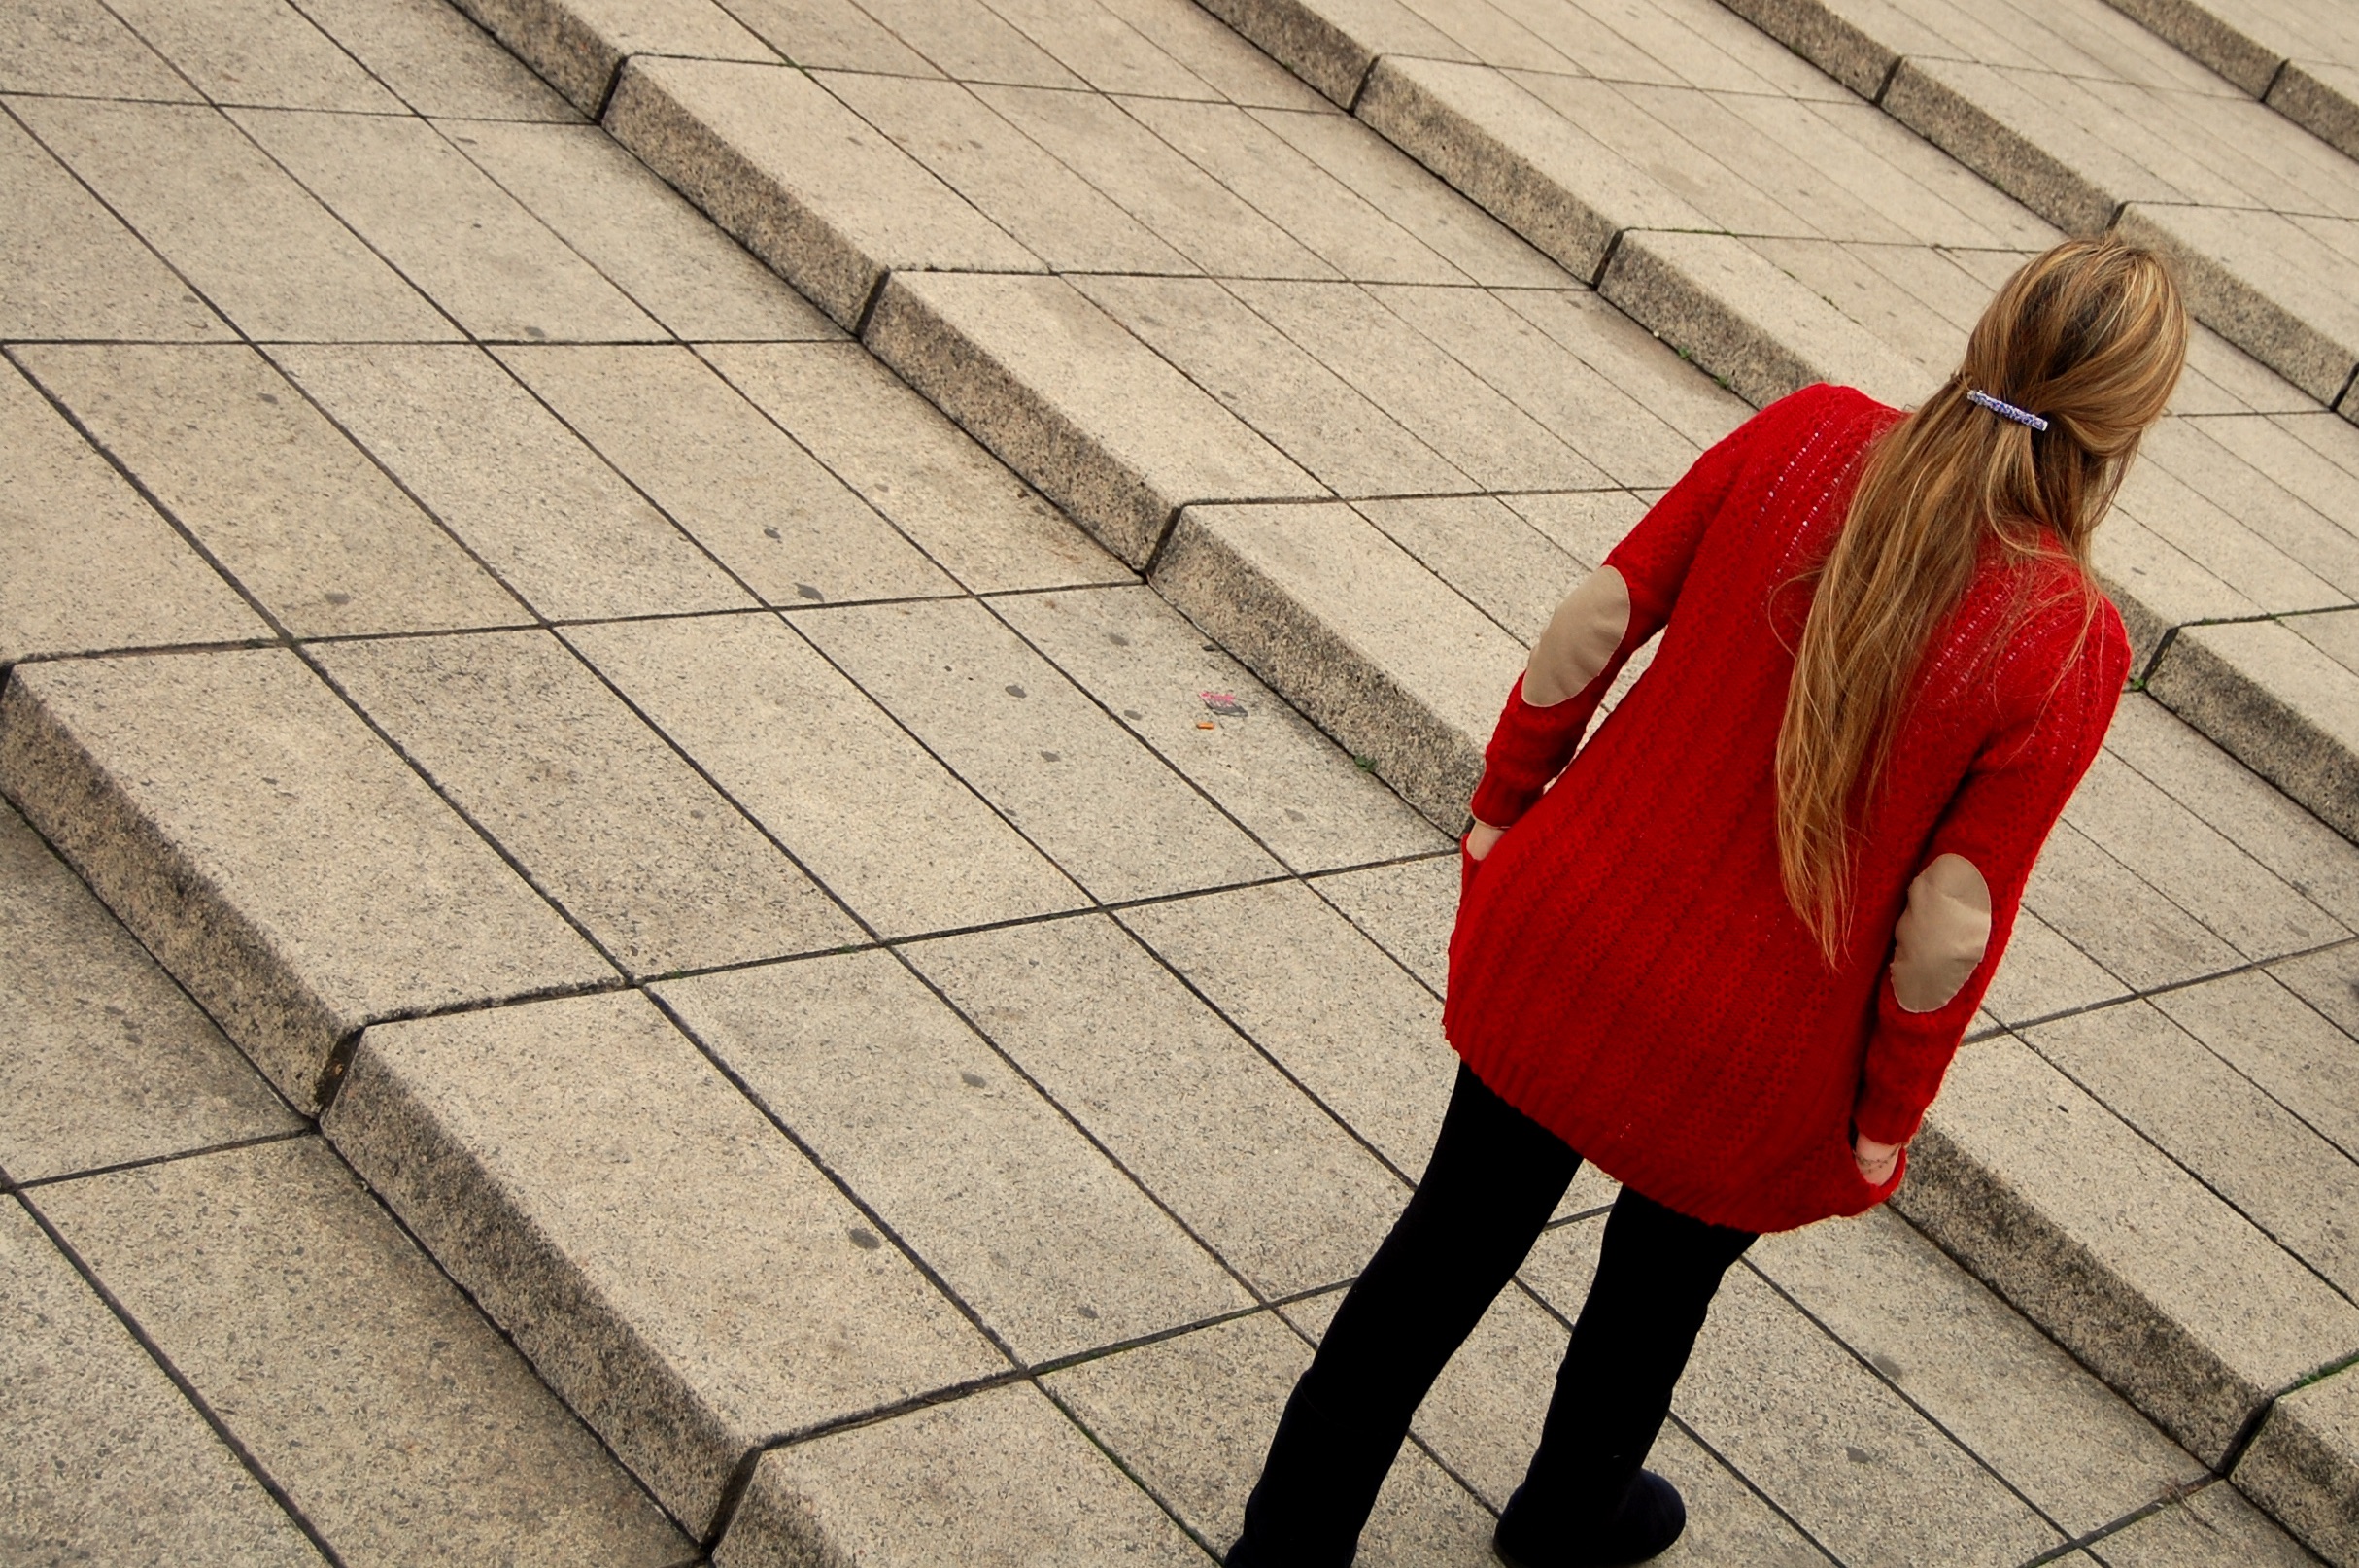
street, spring, red, color, clothing, flooring, human positions